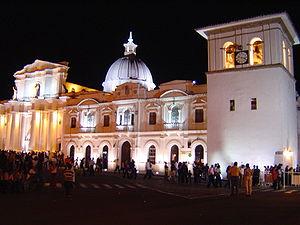
Popayán est la capitale du département de Cauca, au sud de la Colombie. Elle est surnommée « la ville blanche de Colombie ». Les meilleurs architectes et artisans de l'époque coloniale sont intervenus à Popayán, qui est, avec Carthagène des Indes, l'une des villes les plus importantes de Colombie pour son architecture.